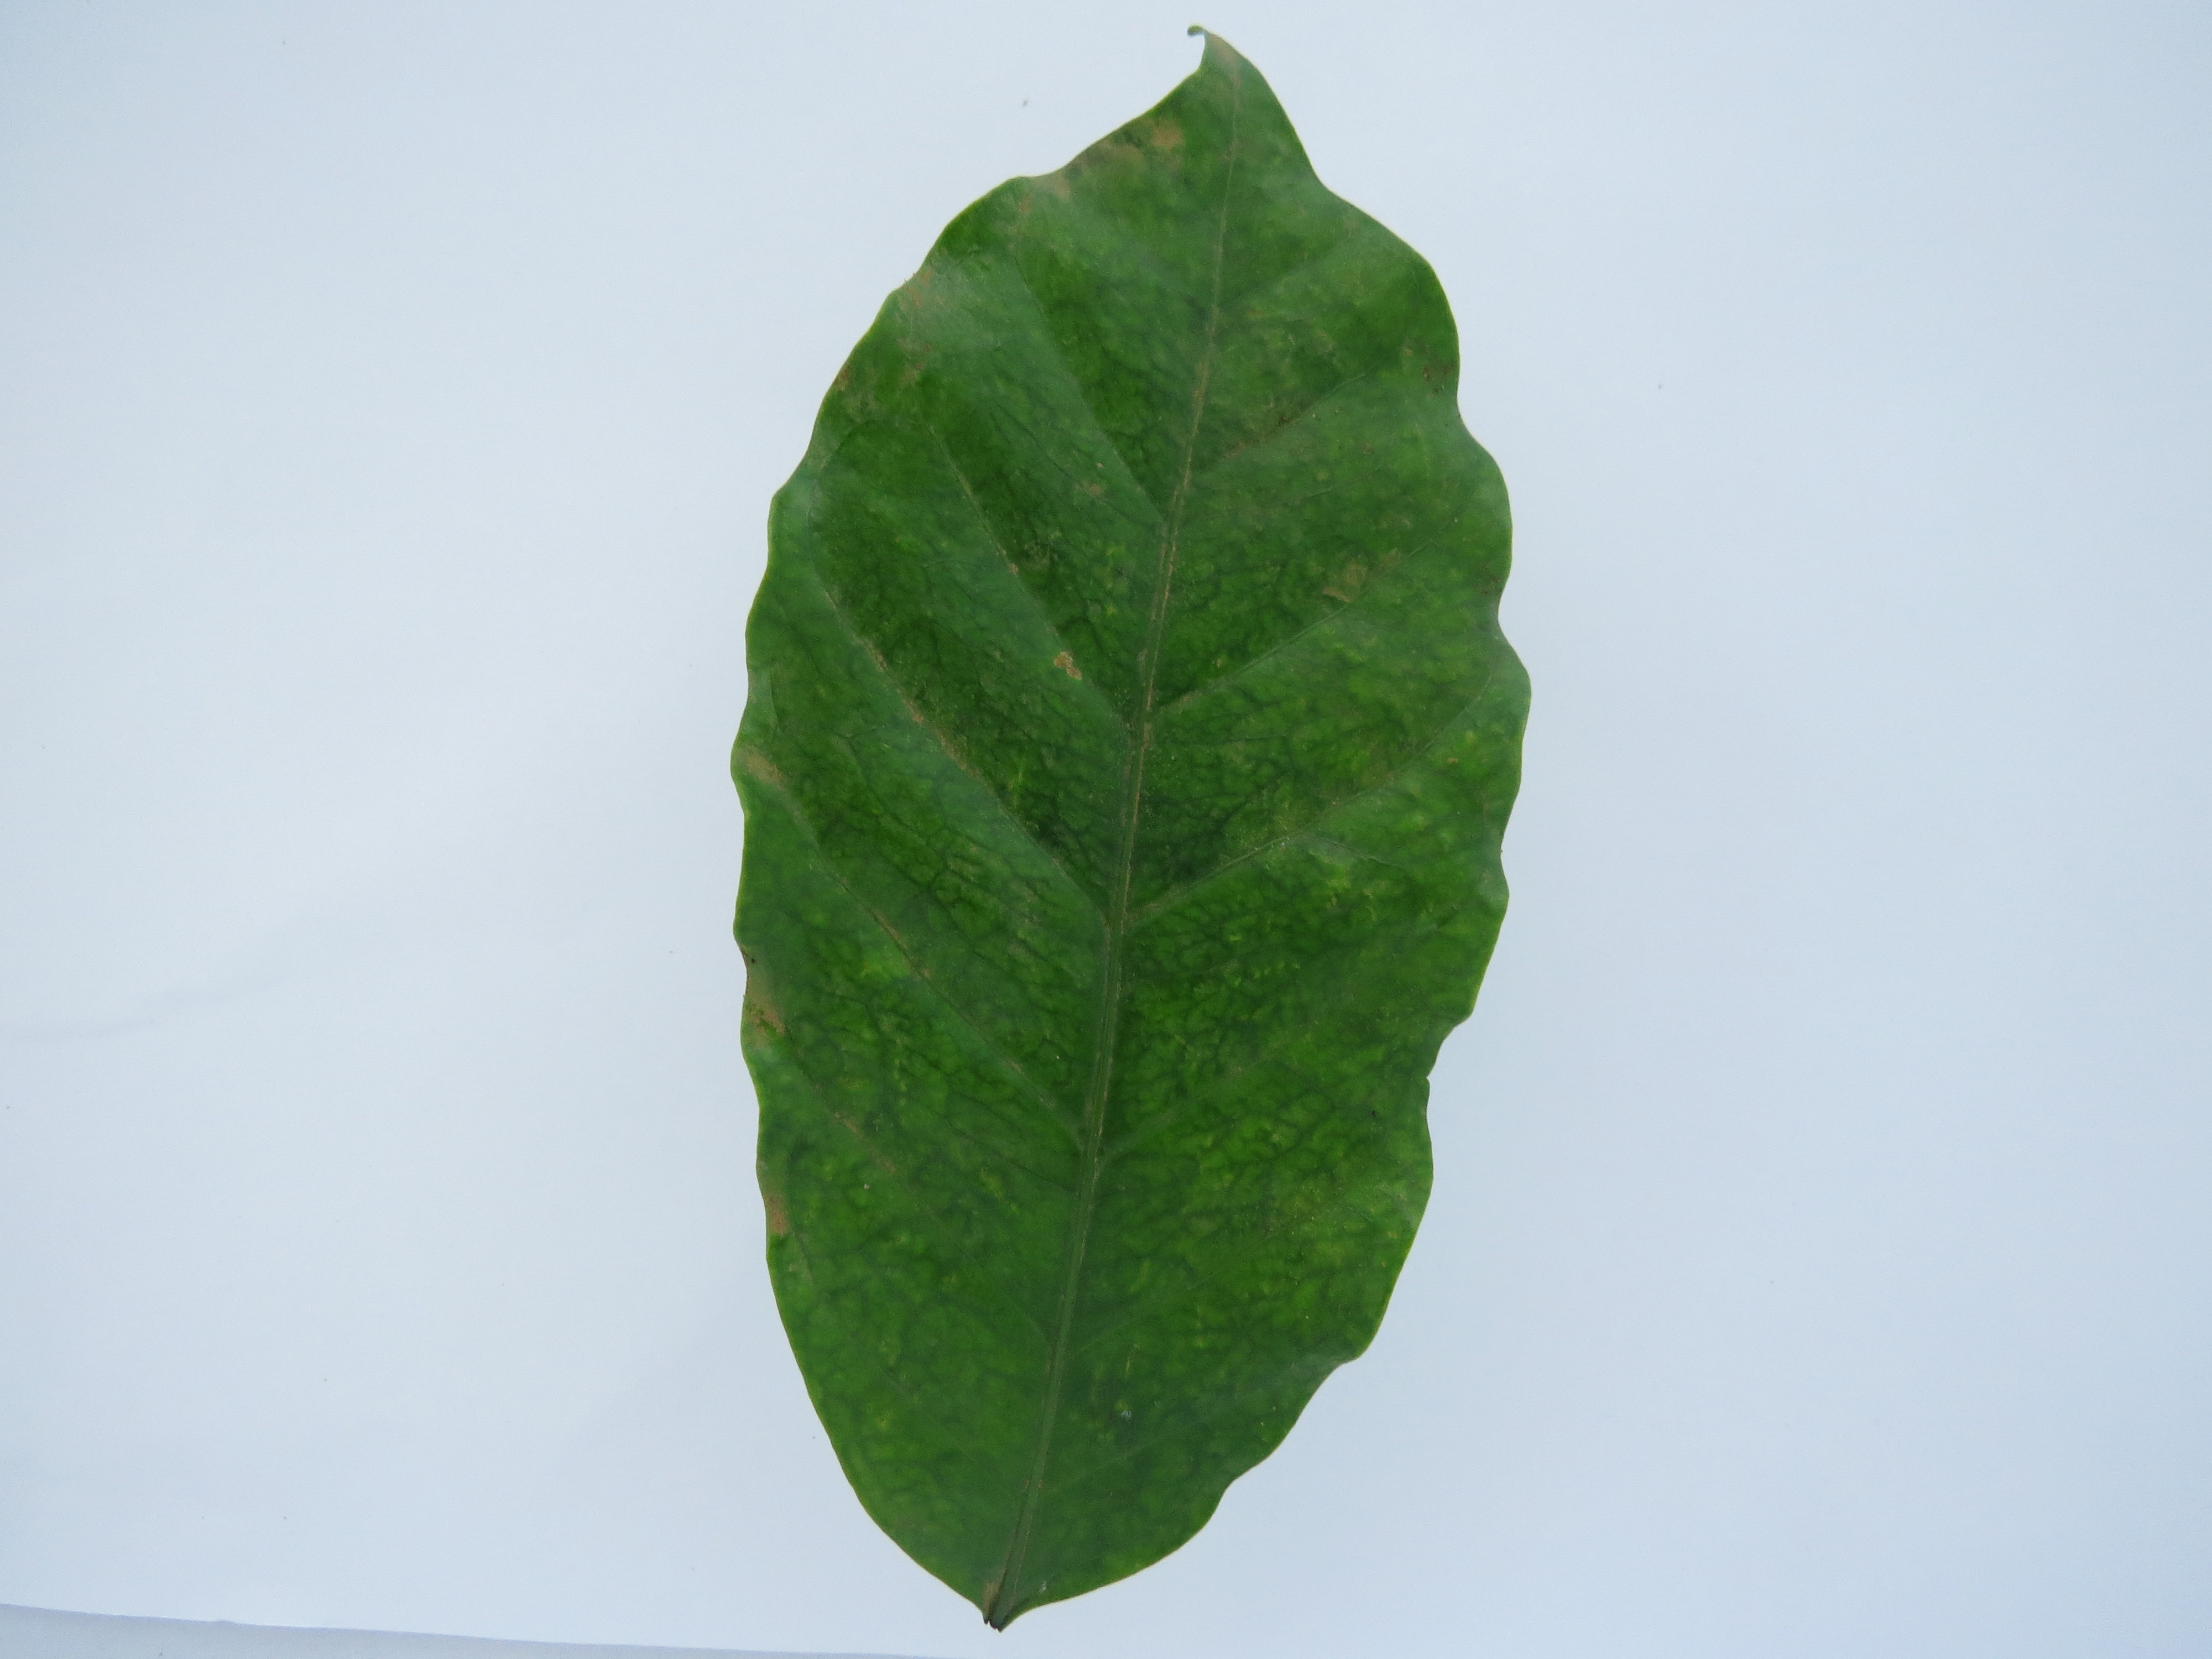
Label: iron-Fe